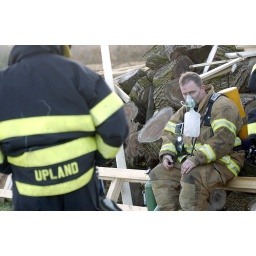
This Fire fighter gets oxygen after battling a house fire at 7056E 100S road in Grant County.